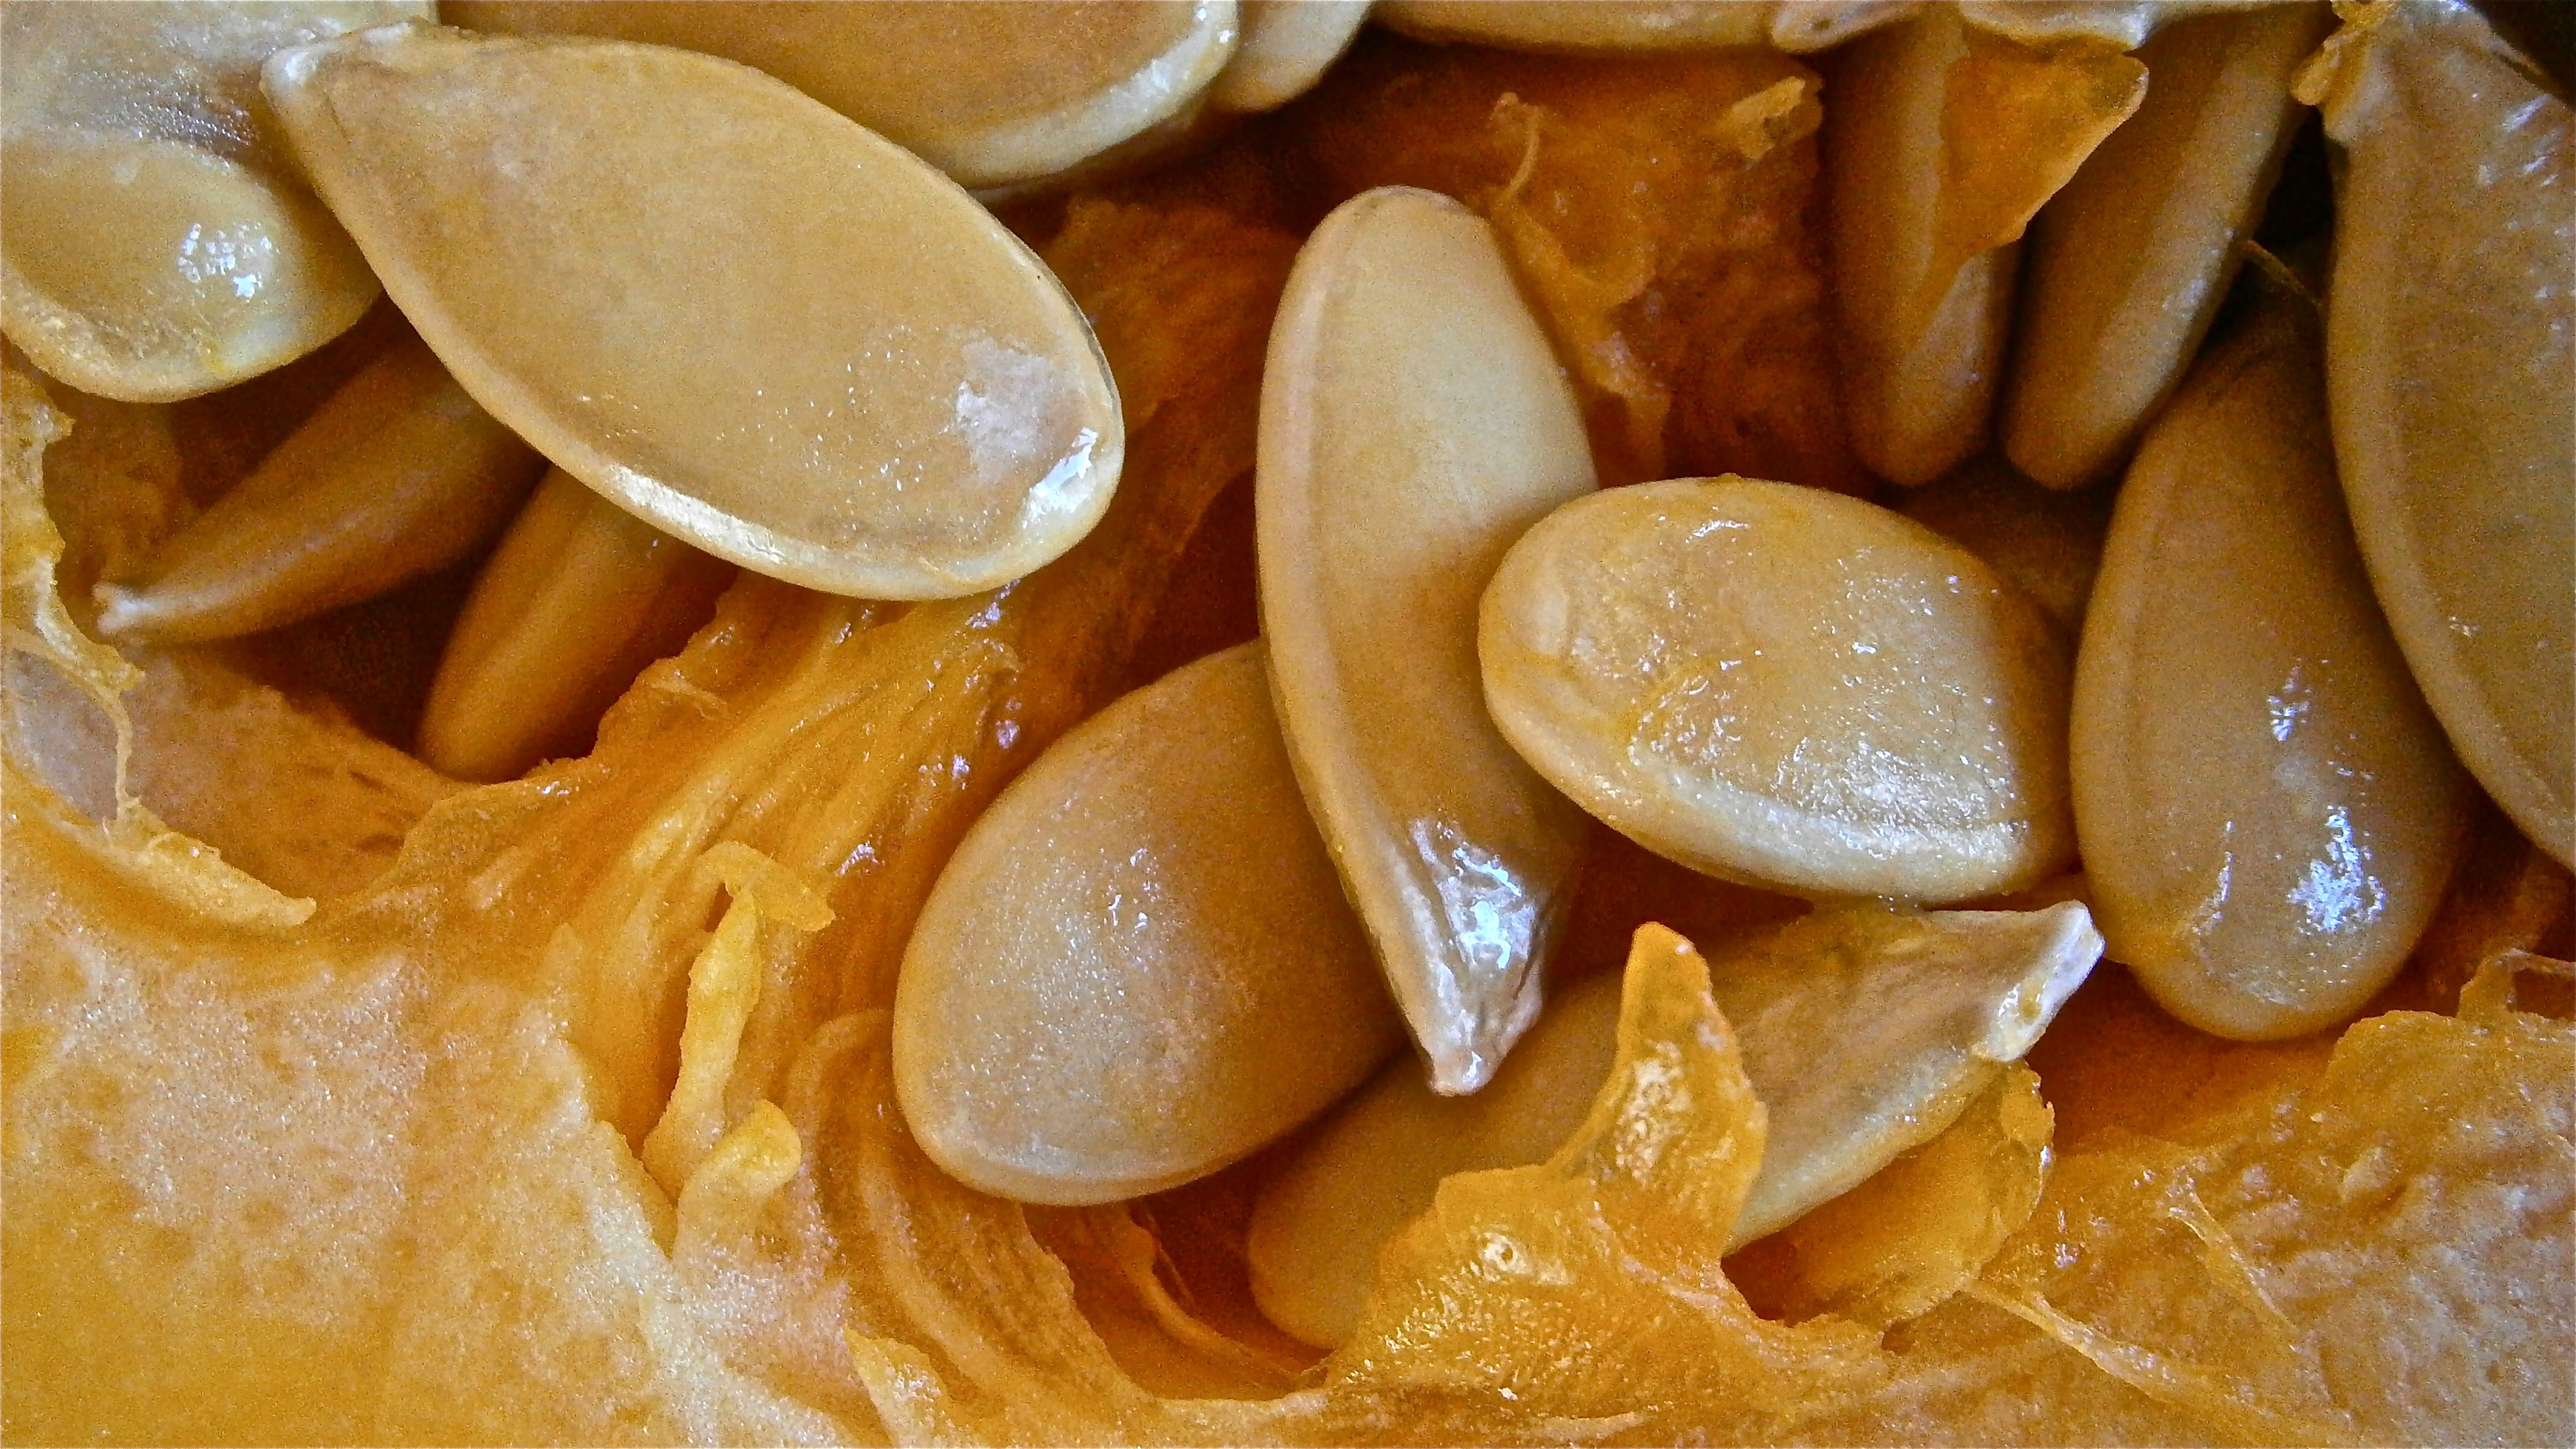
nature, plant, fruit, seed, dish, food, produce, vegetable, pumpkin, baking, dessert, cuisine, flowering plant, junk food, land plant, snack food